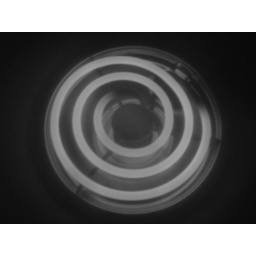
Shot with an infrared filter in black and white